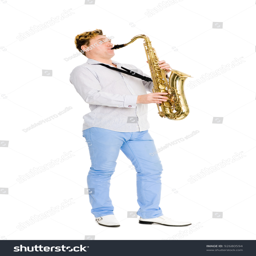
young saxophonist plays the saxophone .